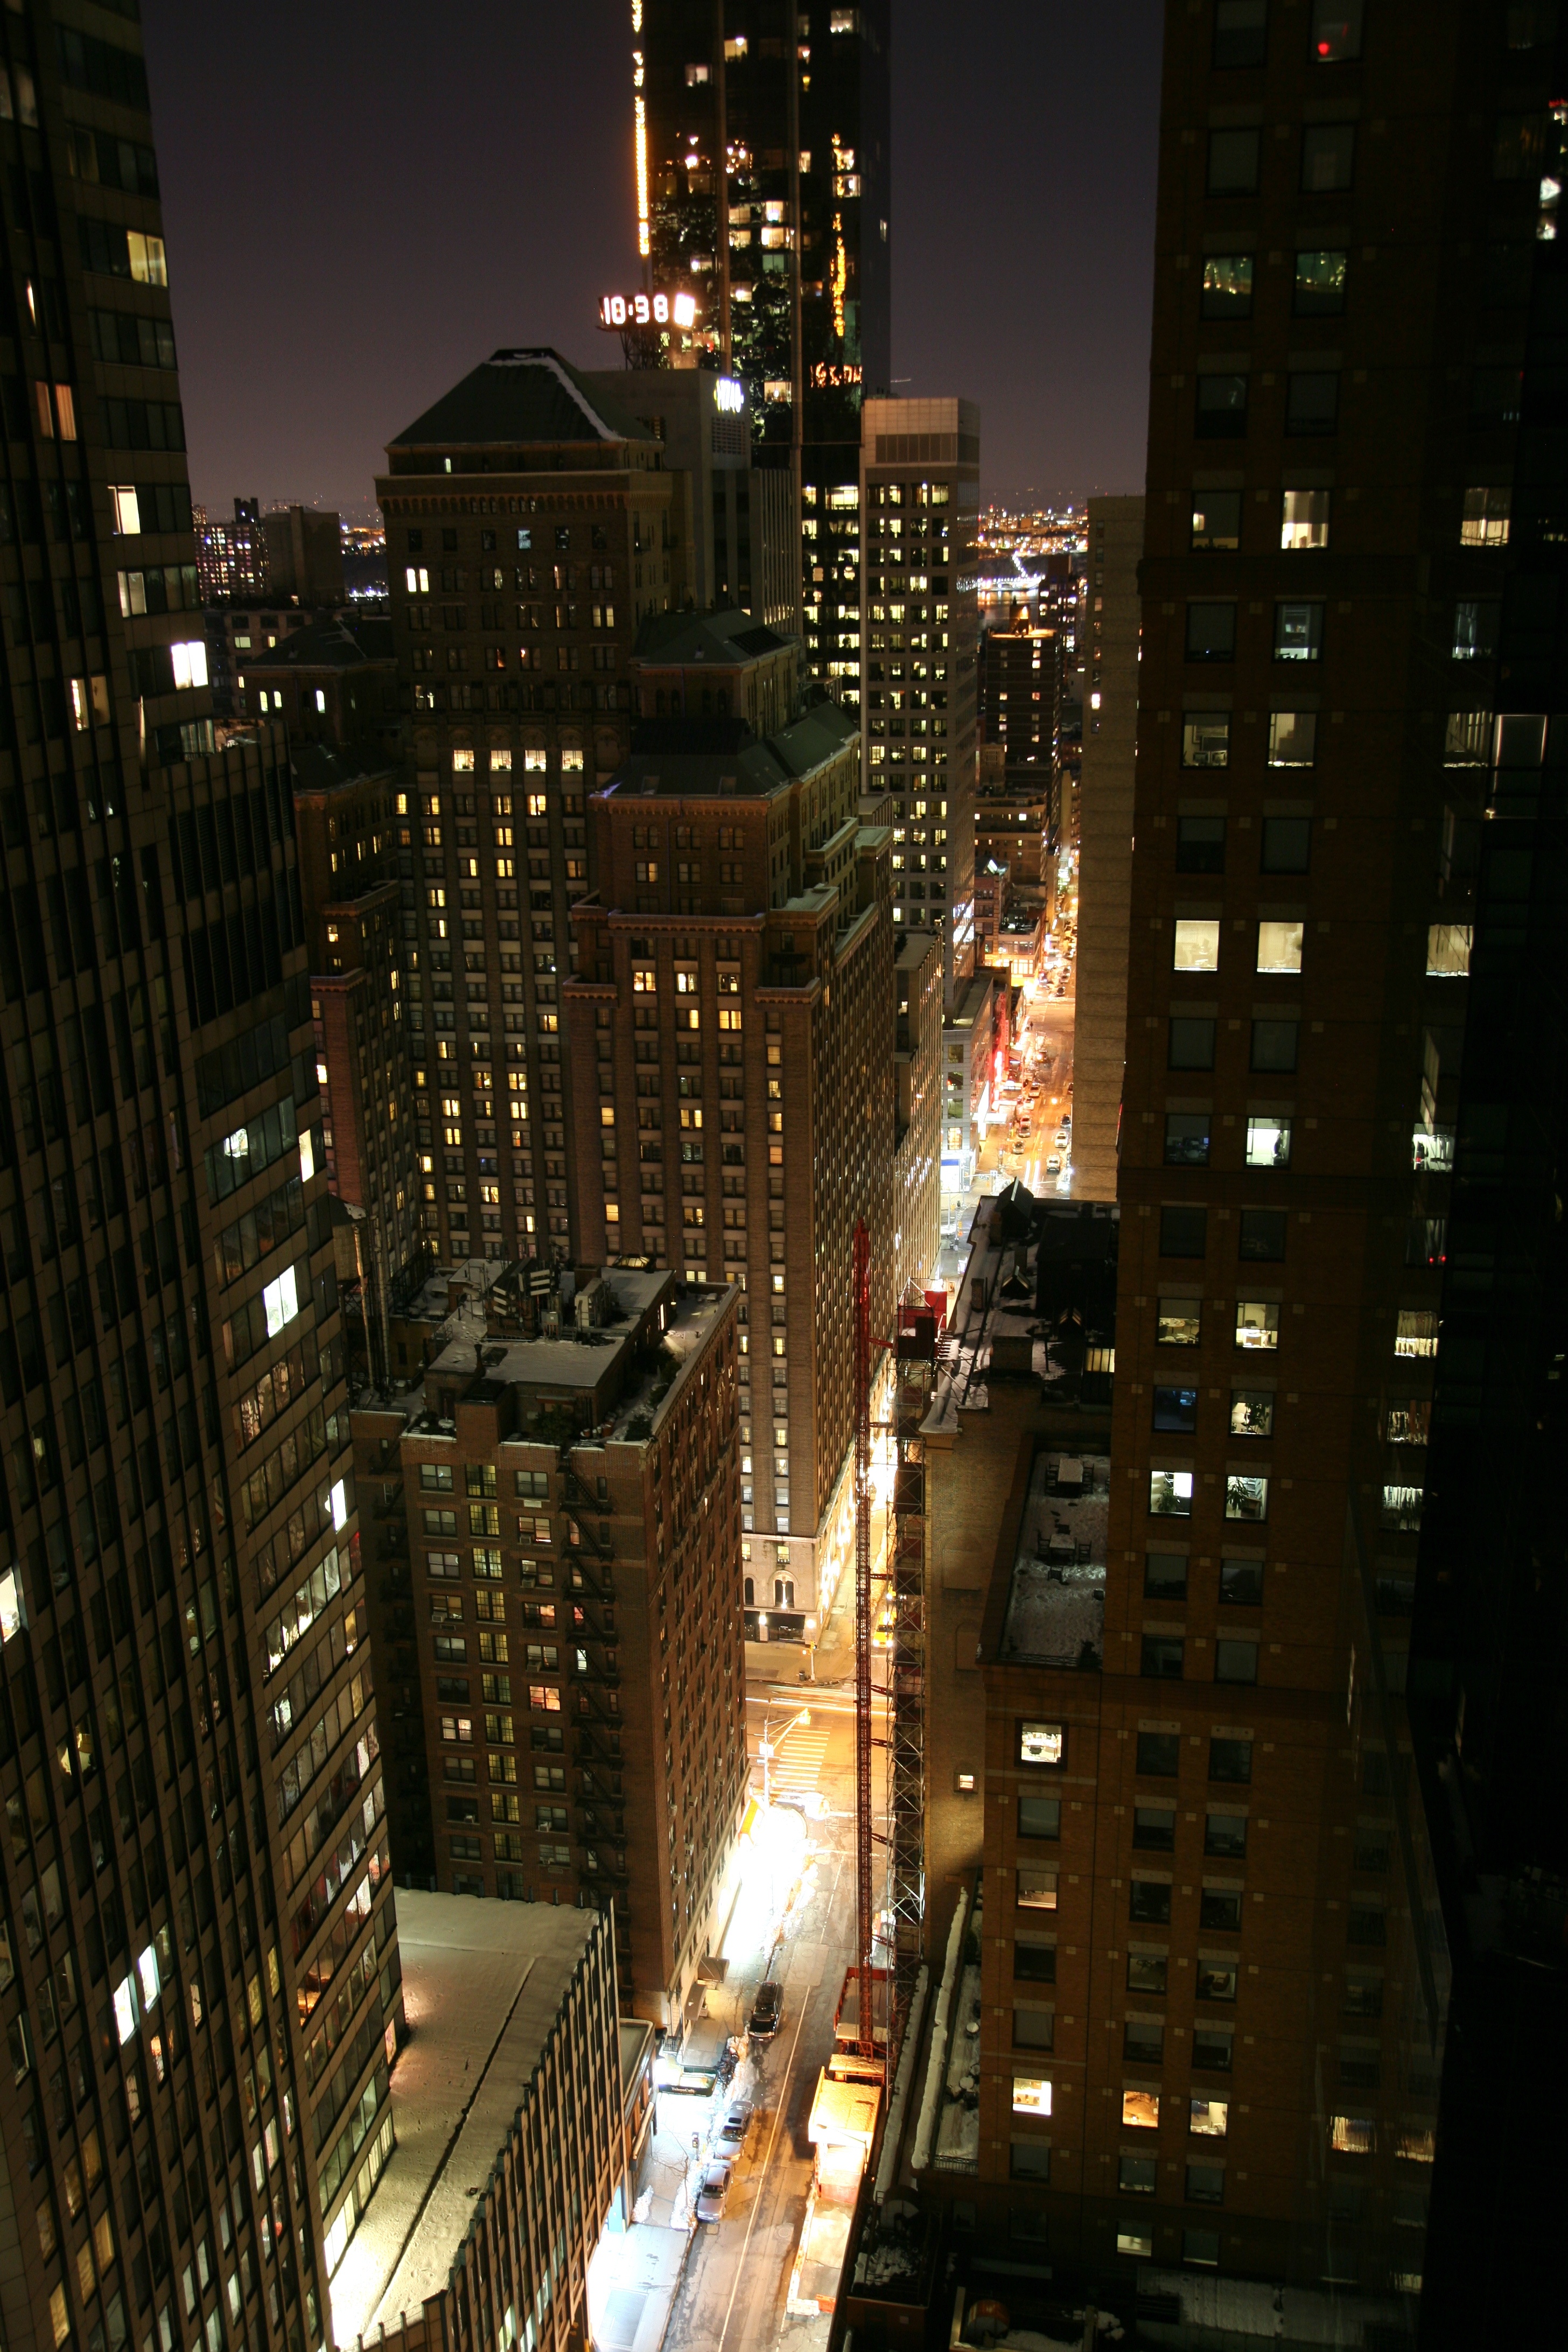
light, skyline, night, city, skyscraper, cityscape, downtown, evening, reflection, nyc, lighting, tower block, newyork, hotel, newyorkcity, ny, metropolis, midtownwest, parkermeridien, parkermeridienhotel, urban area, human settlement, metropolitan area